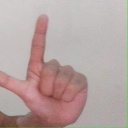
अक्षर: ल